Coventry

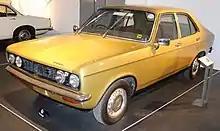
A 1972 Hillman Avenger, produced in Coventry by Chrysler Competitions Department

During the late-1970s and early 1980s, Coventry was the centre of the Two Tone musical phenomenon, with bands such as The Specials and The Selecter coming from the city. The Specials achieved two UK number 1 hit singles between 1979 and 1981, namely "Too Much Too Young" and "Ghost Town".